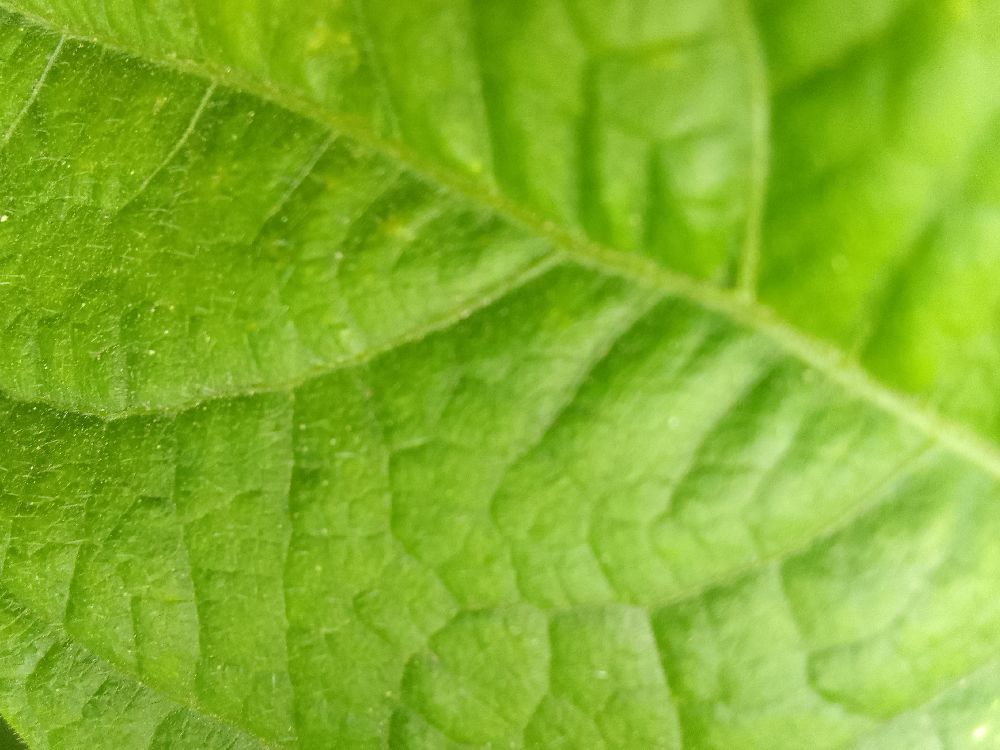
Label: healthy